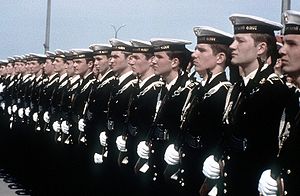
Vojenno-Morskoj Flot SSSR
Vojenno-Morskoj Flot SSSR var den maritime gren af Sovjetunionens militær. En anden betegnelse for flåden er Den Røde Flåde.